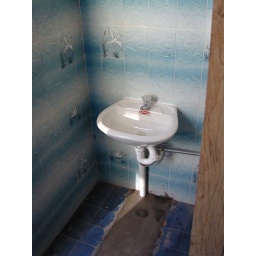
New sink in the Boy's bathroom